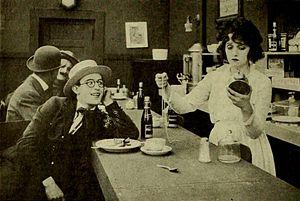
Before Breakfast est un film américain réalisé par Hal Roach, sorti en 1919.